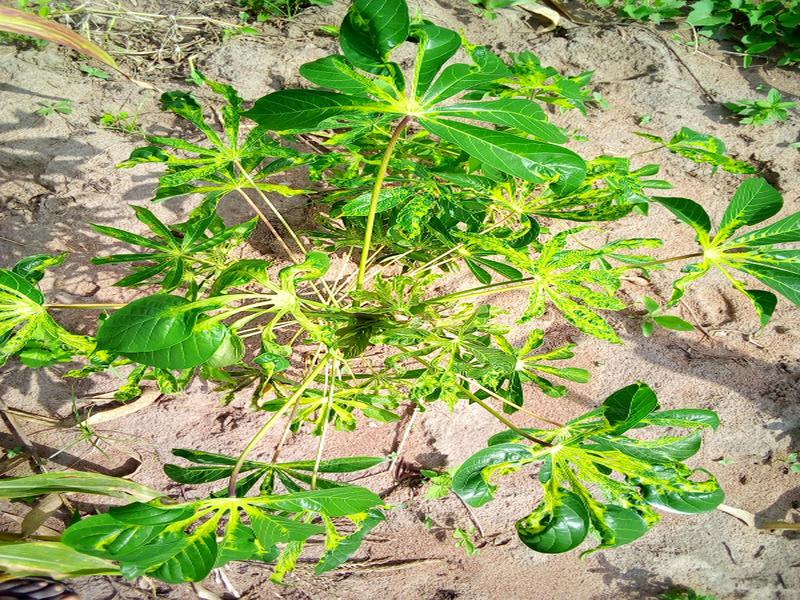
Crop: cassava
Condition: mosaic_disease